Lüchow's

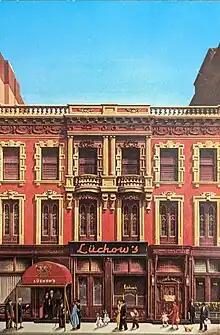
Caption from postcard: 80th Anniversary. Renowned for its superb food, imported beers, and fine wines, Luchow's, The Gourmets' Rendezvous Since 1882, continues to be the favorite eating place of the world's celebrities. Open every day except Monday.

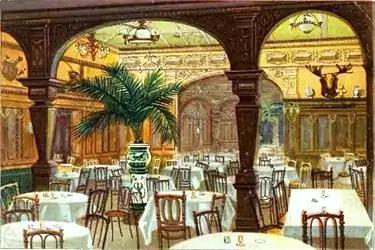
Luchow's : "Garden" as seen from "Cafe" showing the effect created by skylights added in the extensive 1902 construction. The big arched opening at the rear is actually a mirror. Gaslights are shown. To the left is the door where the headwaiter stood. Within, right, is the office, later a semi-private dining room.

Lüchow's was a restaurant at 110 East 14th Street at Irving Place in East Village (near Union Square) in Manhattan, New York City, with the property running clear through the block to 13th Street. It was established in 1882 – at a time when the surrounding neighborhood was primarily residential – when a German immigrant, August Lüchow, purchased the cafe where he worked as a bartender and waiter. Lüchow's remained in operation at this place for a full century, becoming a favorite establishment for people in the entertainment world, helped by its proximity to the Academy of Music, the city's opera house, as well as Steinway Hall and Tammany Hall, where other entertainment was offered.